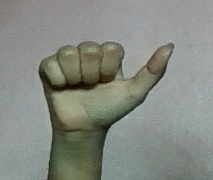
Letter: dhad